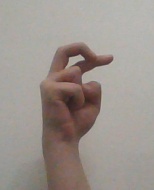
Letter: zay